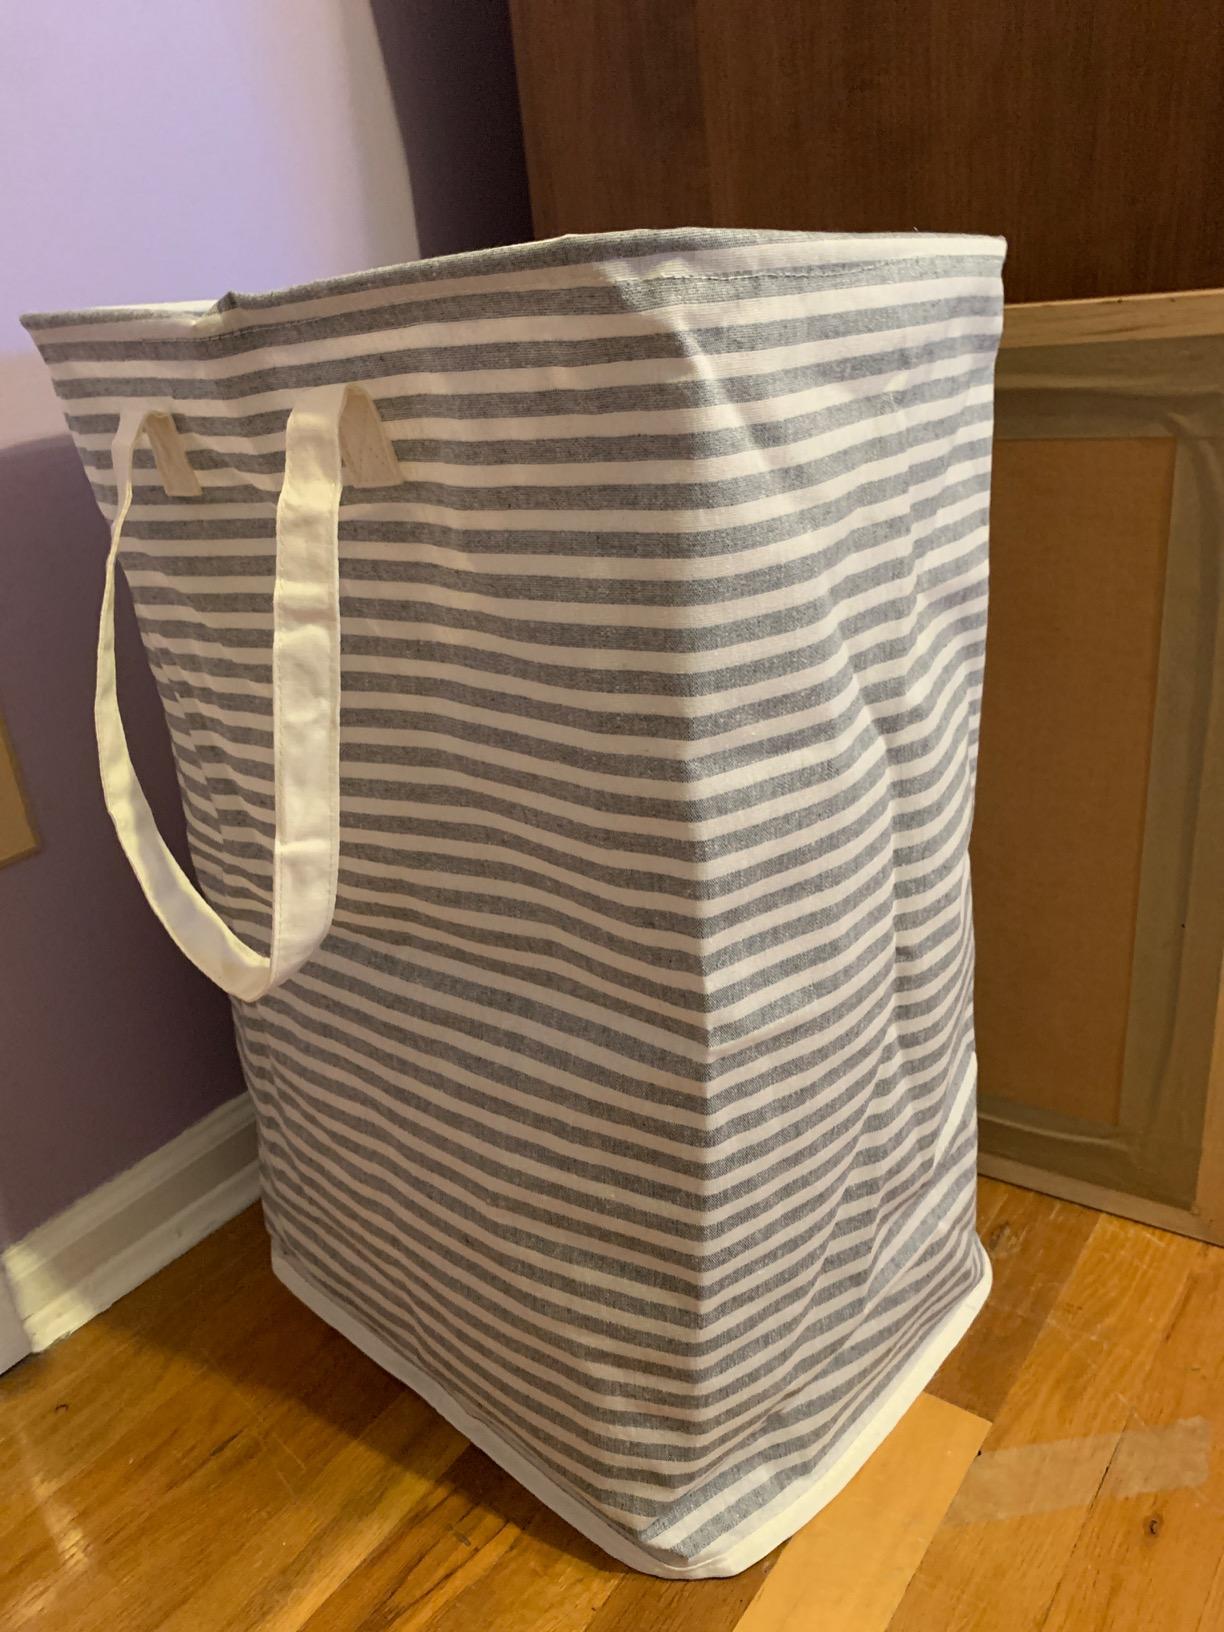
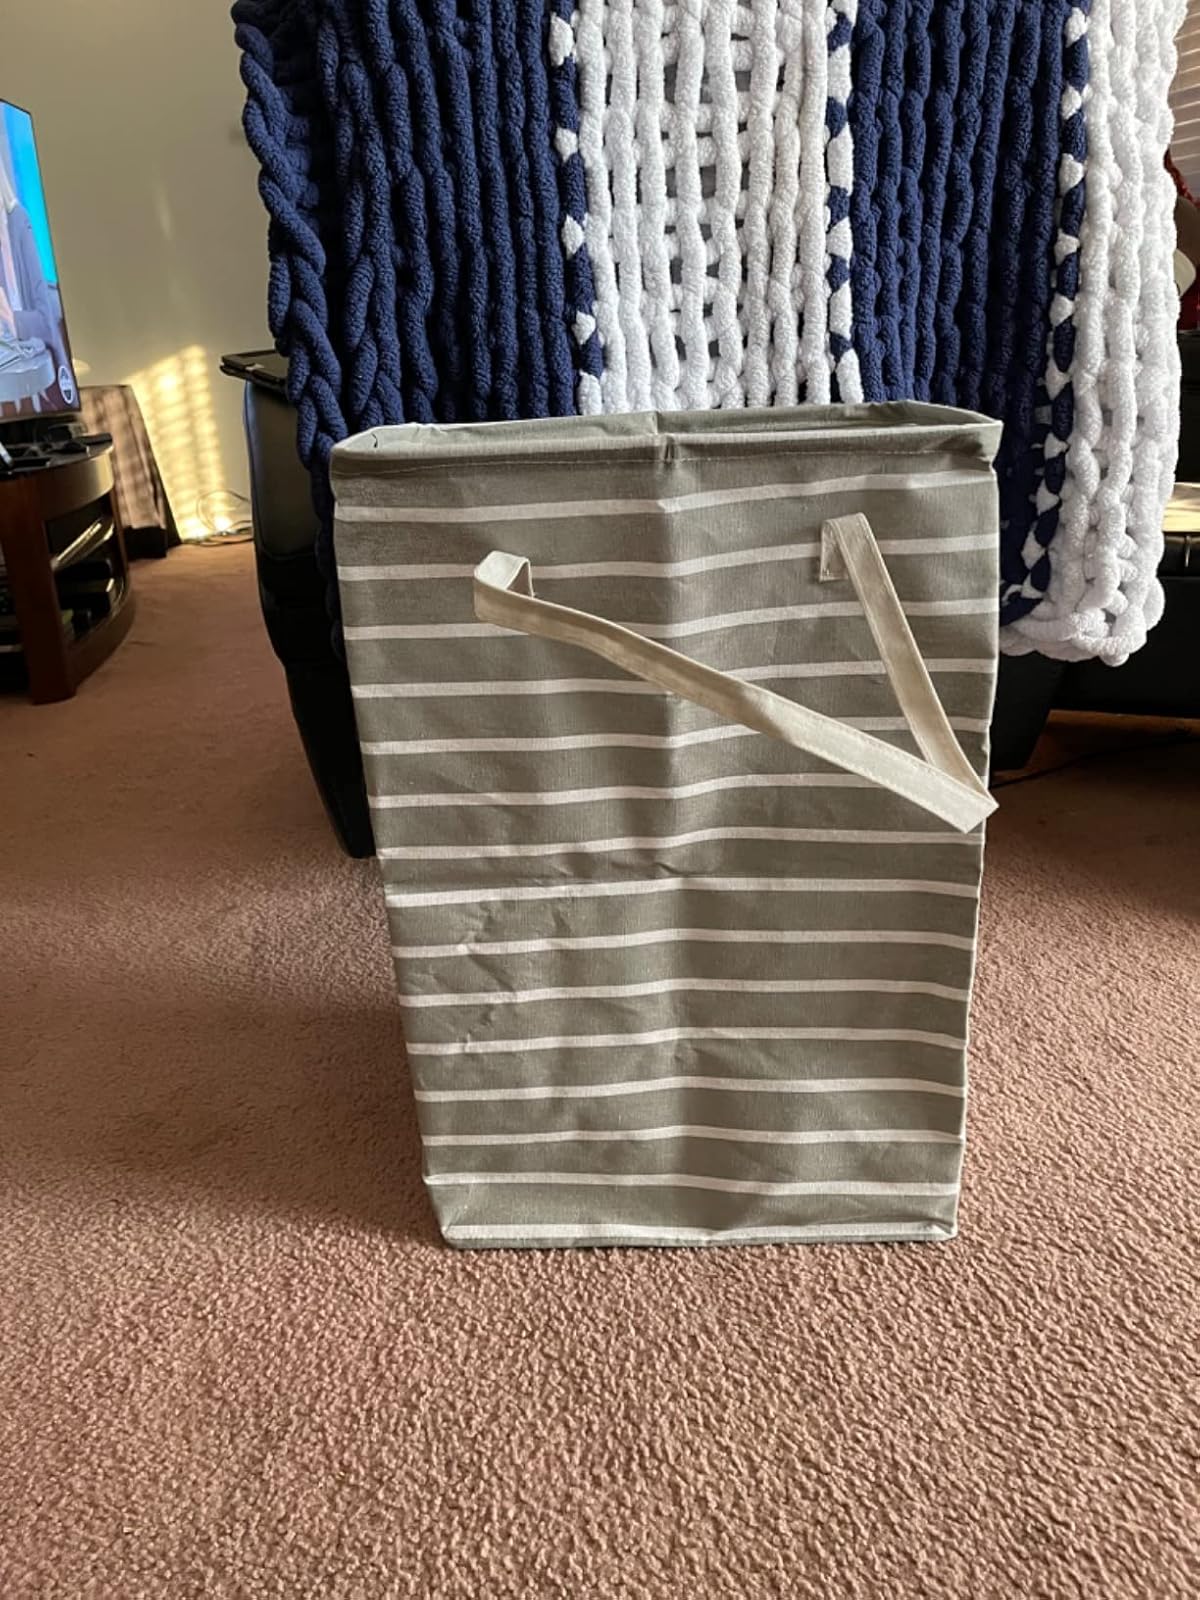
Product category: items_hamper
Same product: no